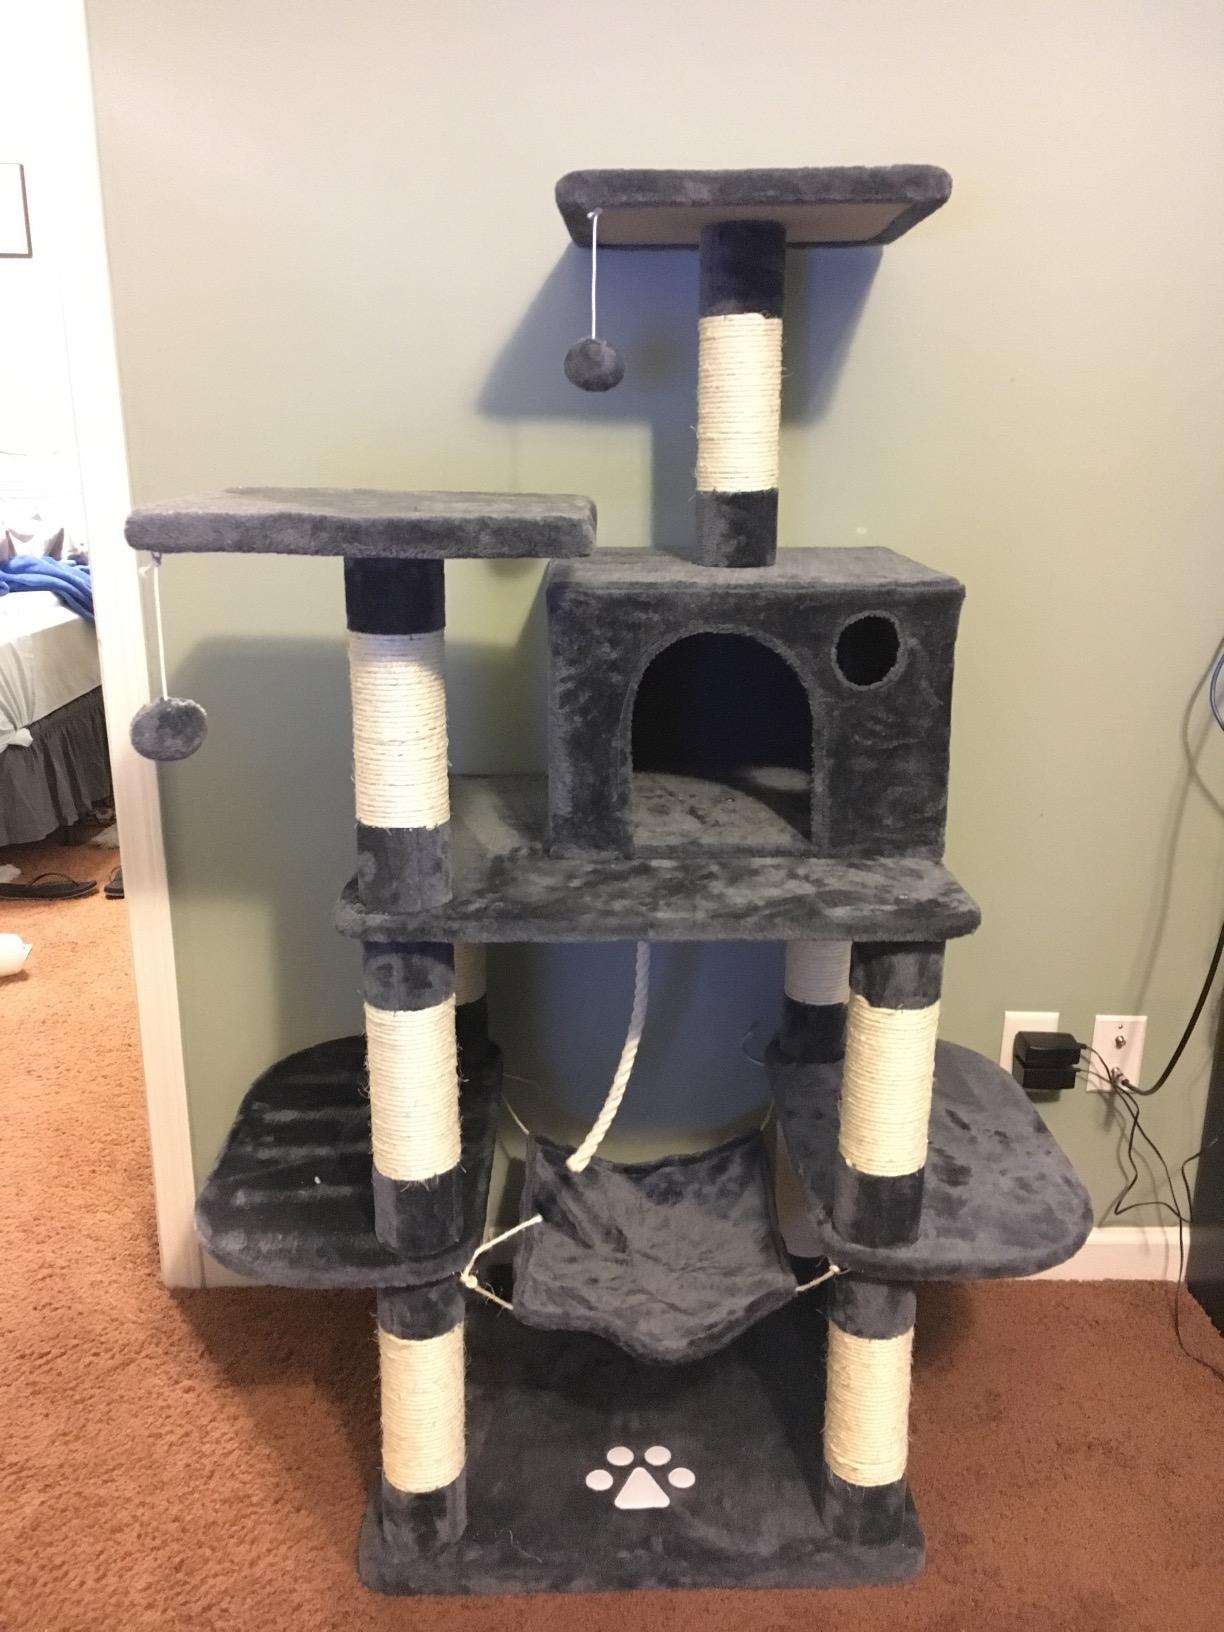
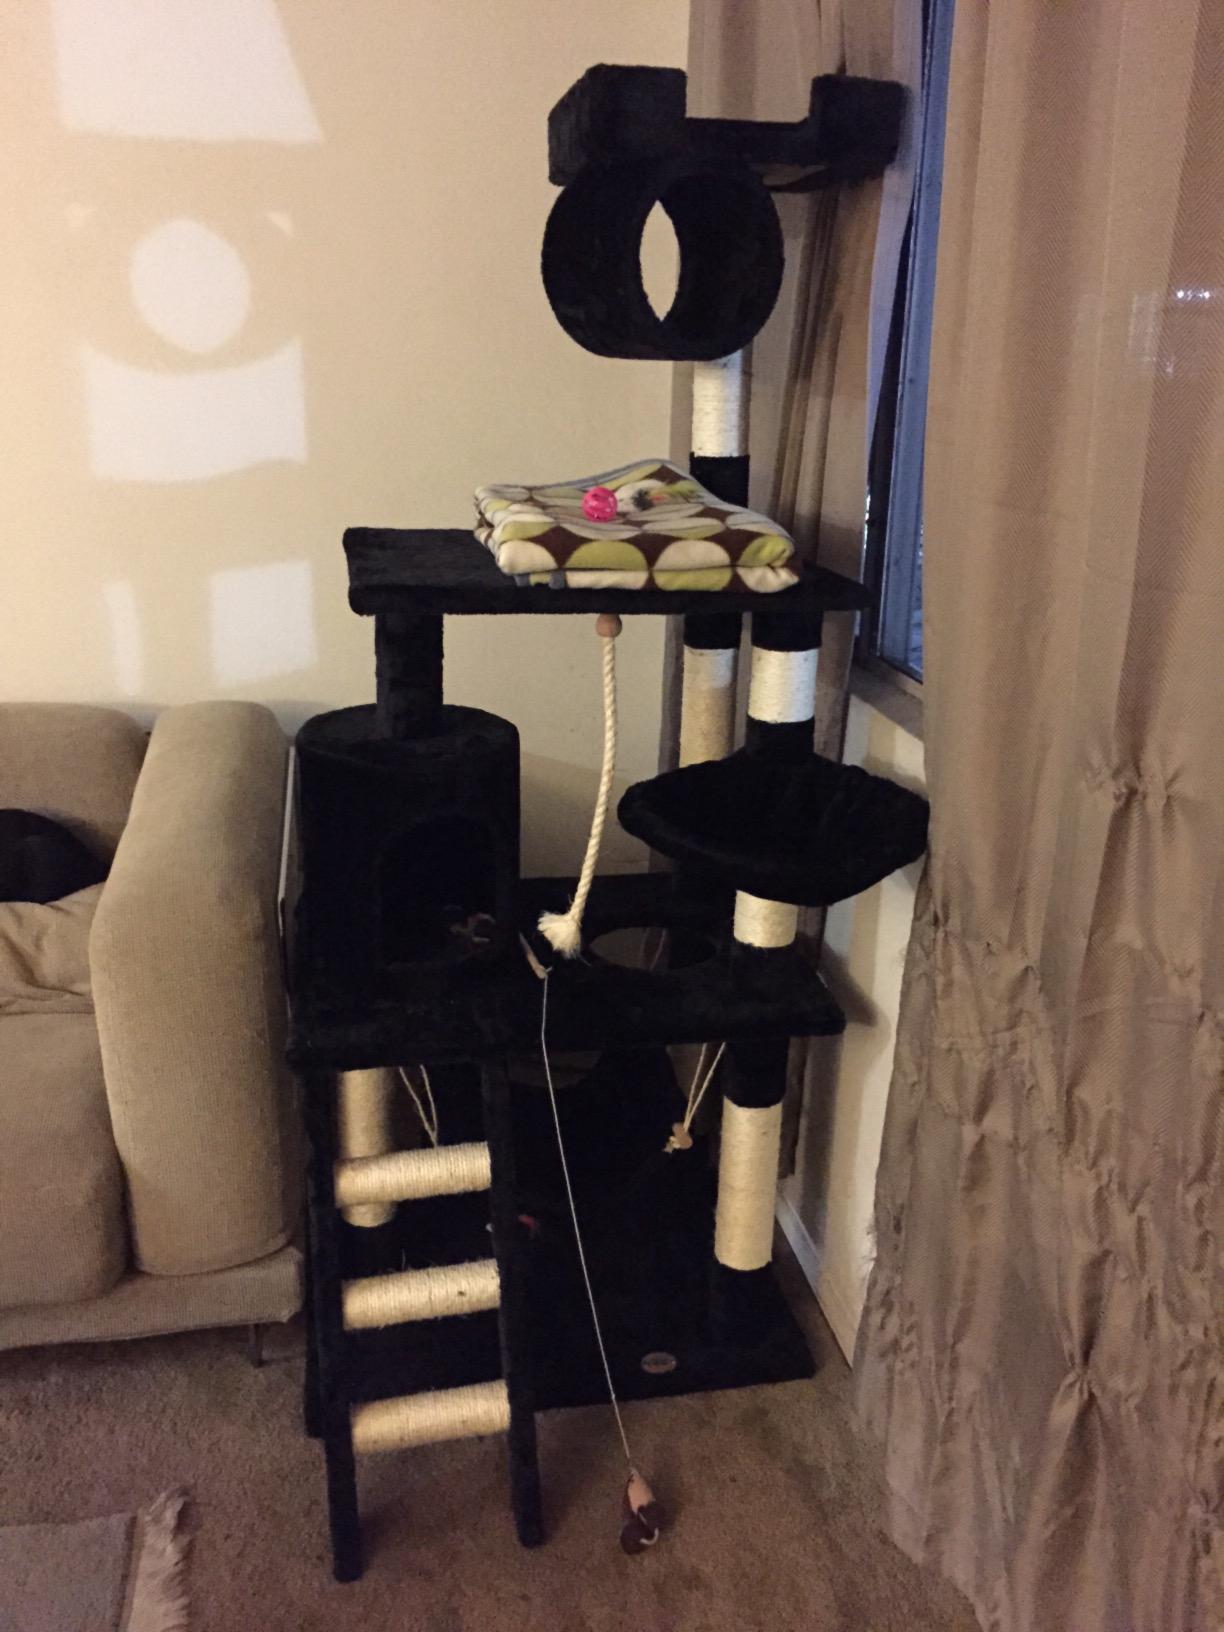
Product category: items_cat tree
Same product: no